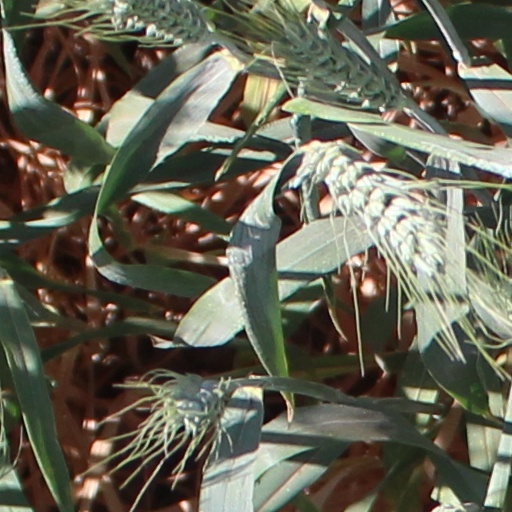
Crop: wheat